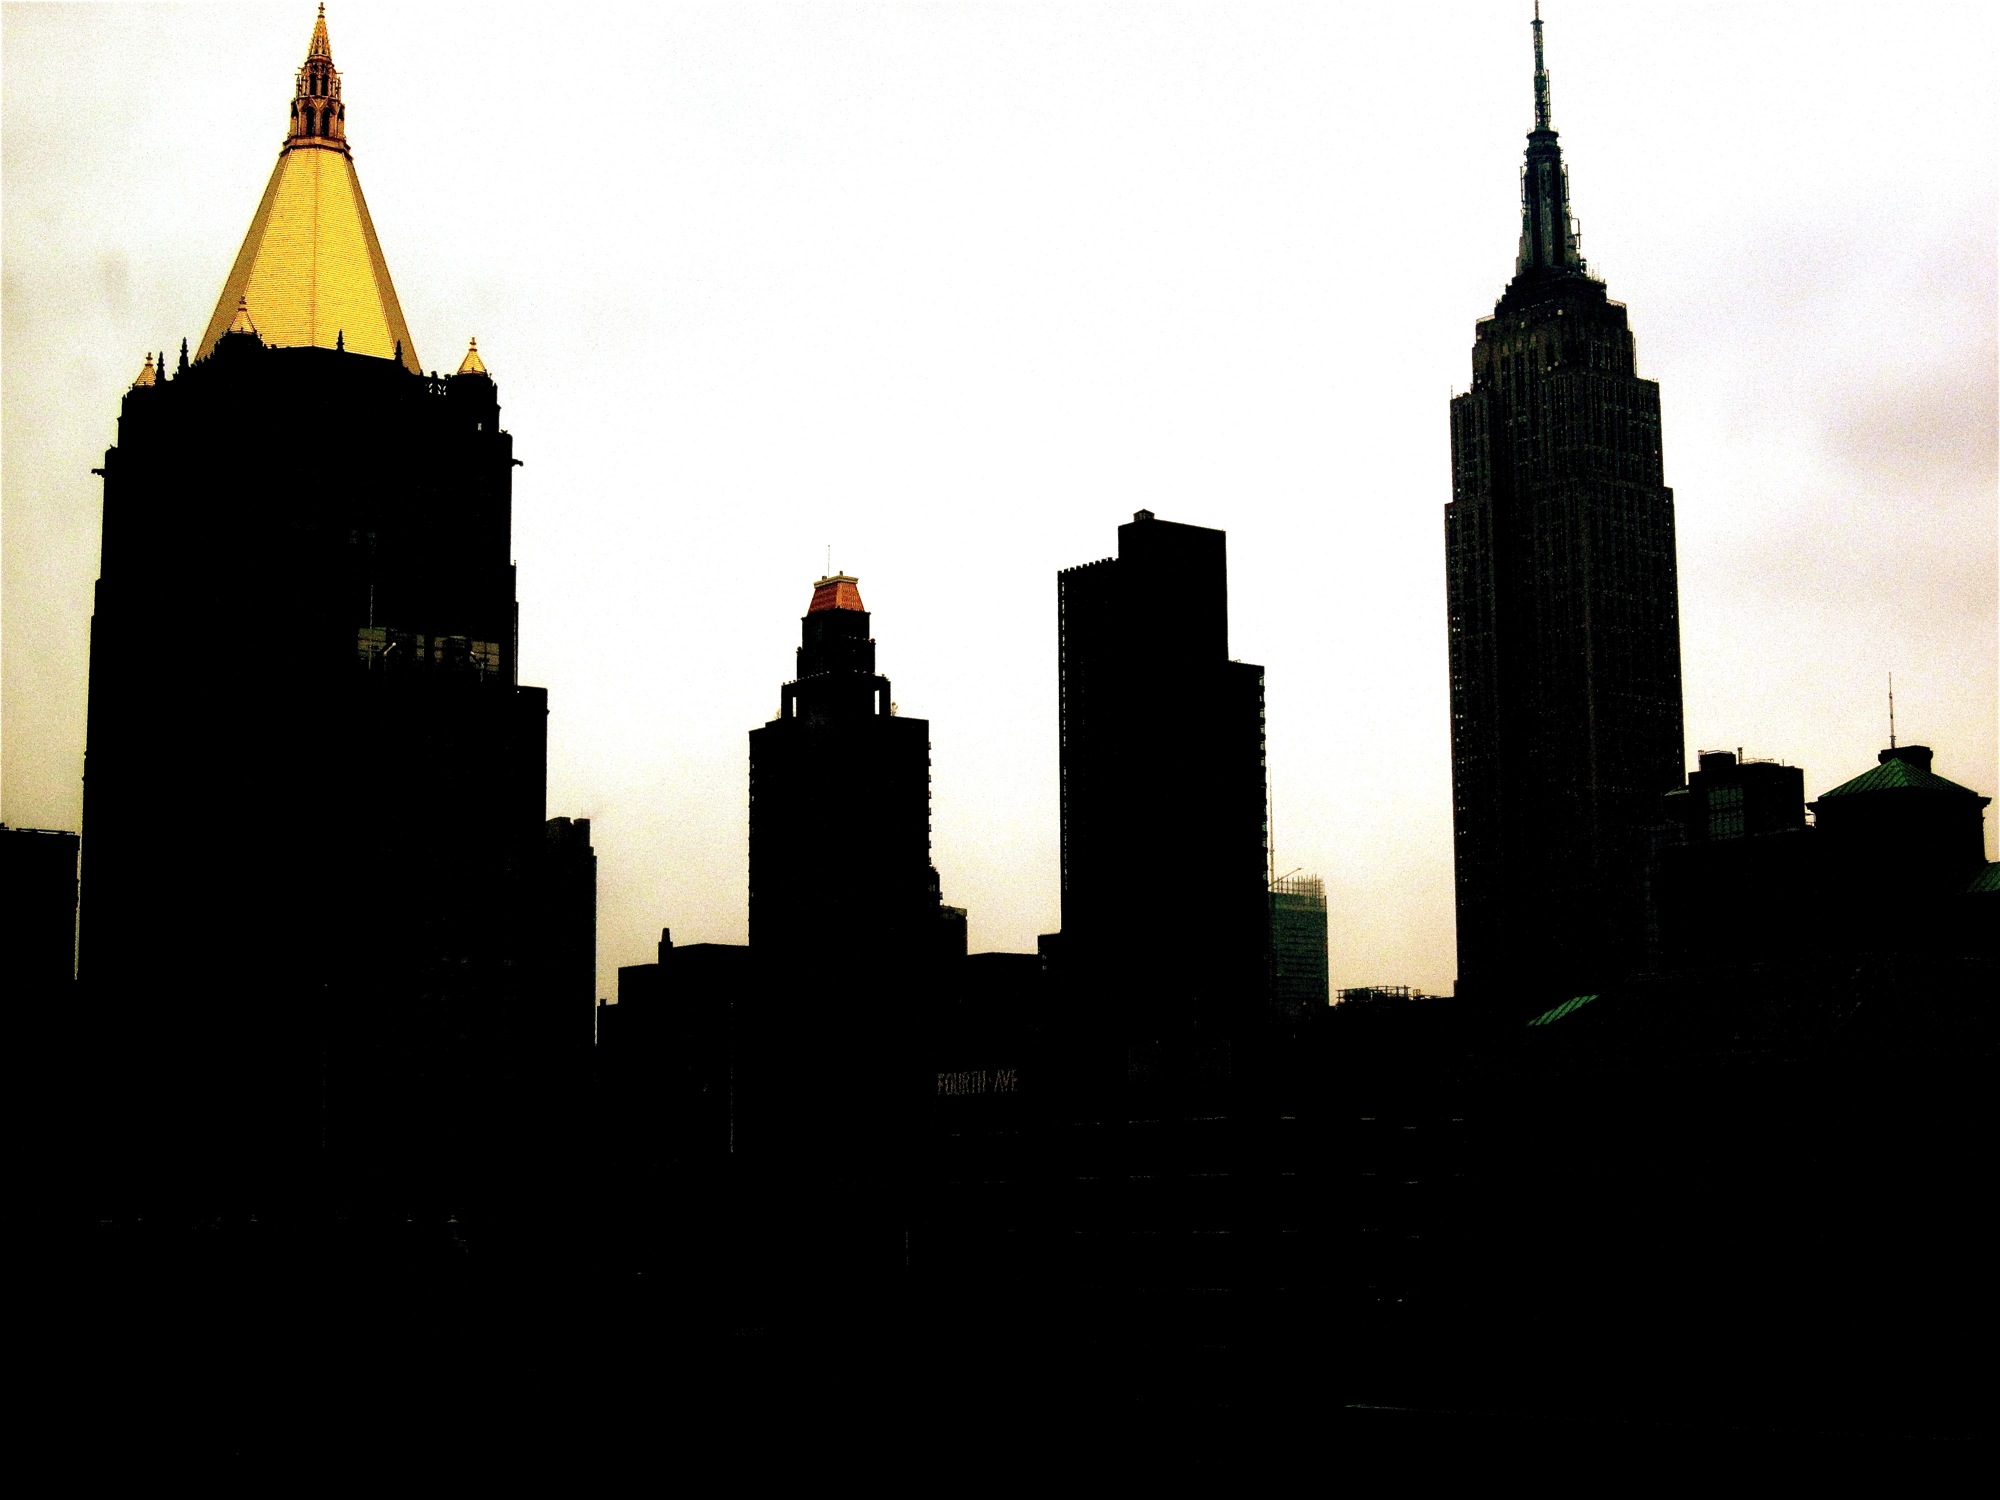
silhouette, sunset, skyline, city, skyscraper, cityscape, dusk, evening, landmark, newyork, spire, 2009365, metropolis, human settlement